East Side Access

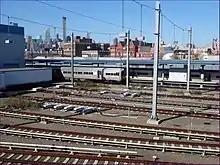
The Arch Street Yard and Shop, as visible from the 7 train window

The project also added two bypass tunnels for Amtrak trains within Harold Interlocking. While eastbound Amtrak trains to New England would be able to go through the interlocking without crossing the paths of East Side Access trains, westbound Amtrak trains to Penn Station would use tracks that intersected East Side Access tracks. East Side Access trains to Grand Central came from the east and would diverge to the northwest while Amtrak trains to Penn Station came from the north and would continue west, so the final environmental impact statement called for a bypass for westbound trains. Around $295 million was allocated for the bypass in 2011, and work on this project started in 2013. However, by October 2015, the tunnels were behind schedule because Amtrak and the MTA could not cooperate on track access schedules. These delays ultimately raised construction costs by almost $1 billion as of April 2018, and in a report that month, the MTA attributed the delays to a lack of cooperation on Amtrak's part. The work at Harold Interlocking also included the installation of a microprocessor-based signal system, replacing the old track circuit-based signal system.